Shiho Niiyama

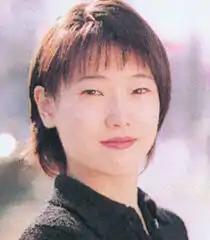

was a Japanese voice actress from Matsuyama, Ehime. She was attached to Aoni Production at the time of her death. Niiyama was most known for the roles of Kou Seiya/Sailor Star Fighter in the "Pretty Soldier Sailor Moon" series, Risa Kanzaki in "Neighborhood Story", Suou Takamura in "Clamp School Detectives" and Deedlit in "Record of Lodoss War: Chronicles of the Heroic Knight". She was also involved in one voice actor group, Virgo, who are the voice actresses of the anime and game, "Ojōsama Sōsamō".